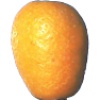
Label: Kumquats 1